Piter (novel)

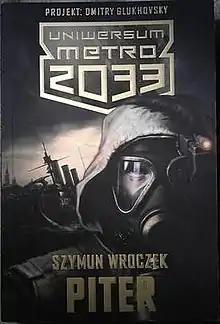
Cover of the Polish version of the book

Piter is a novel written by Russian author Shimun Vrochek. "Piter" is part of Universe of Metro 2033, a long-running series of post-apocalyptic short stories, novellas, and novels, spanning a variety of genres. The works are written by several different authors. "Piter" was originally published in February 2010. Although there is currently no English version of the book, "Piter" has been translated into a number of other European languages, such as German, Polish and Spanish. The novel was translated to Polish by Paweł Podmiotko.